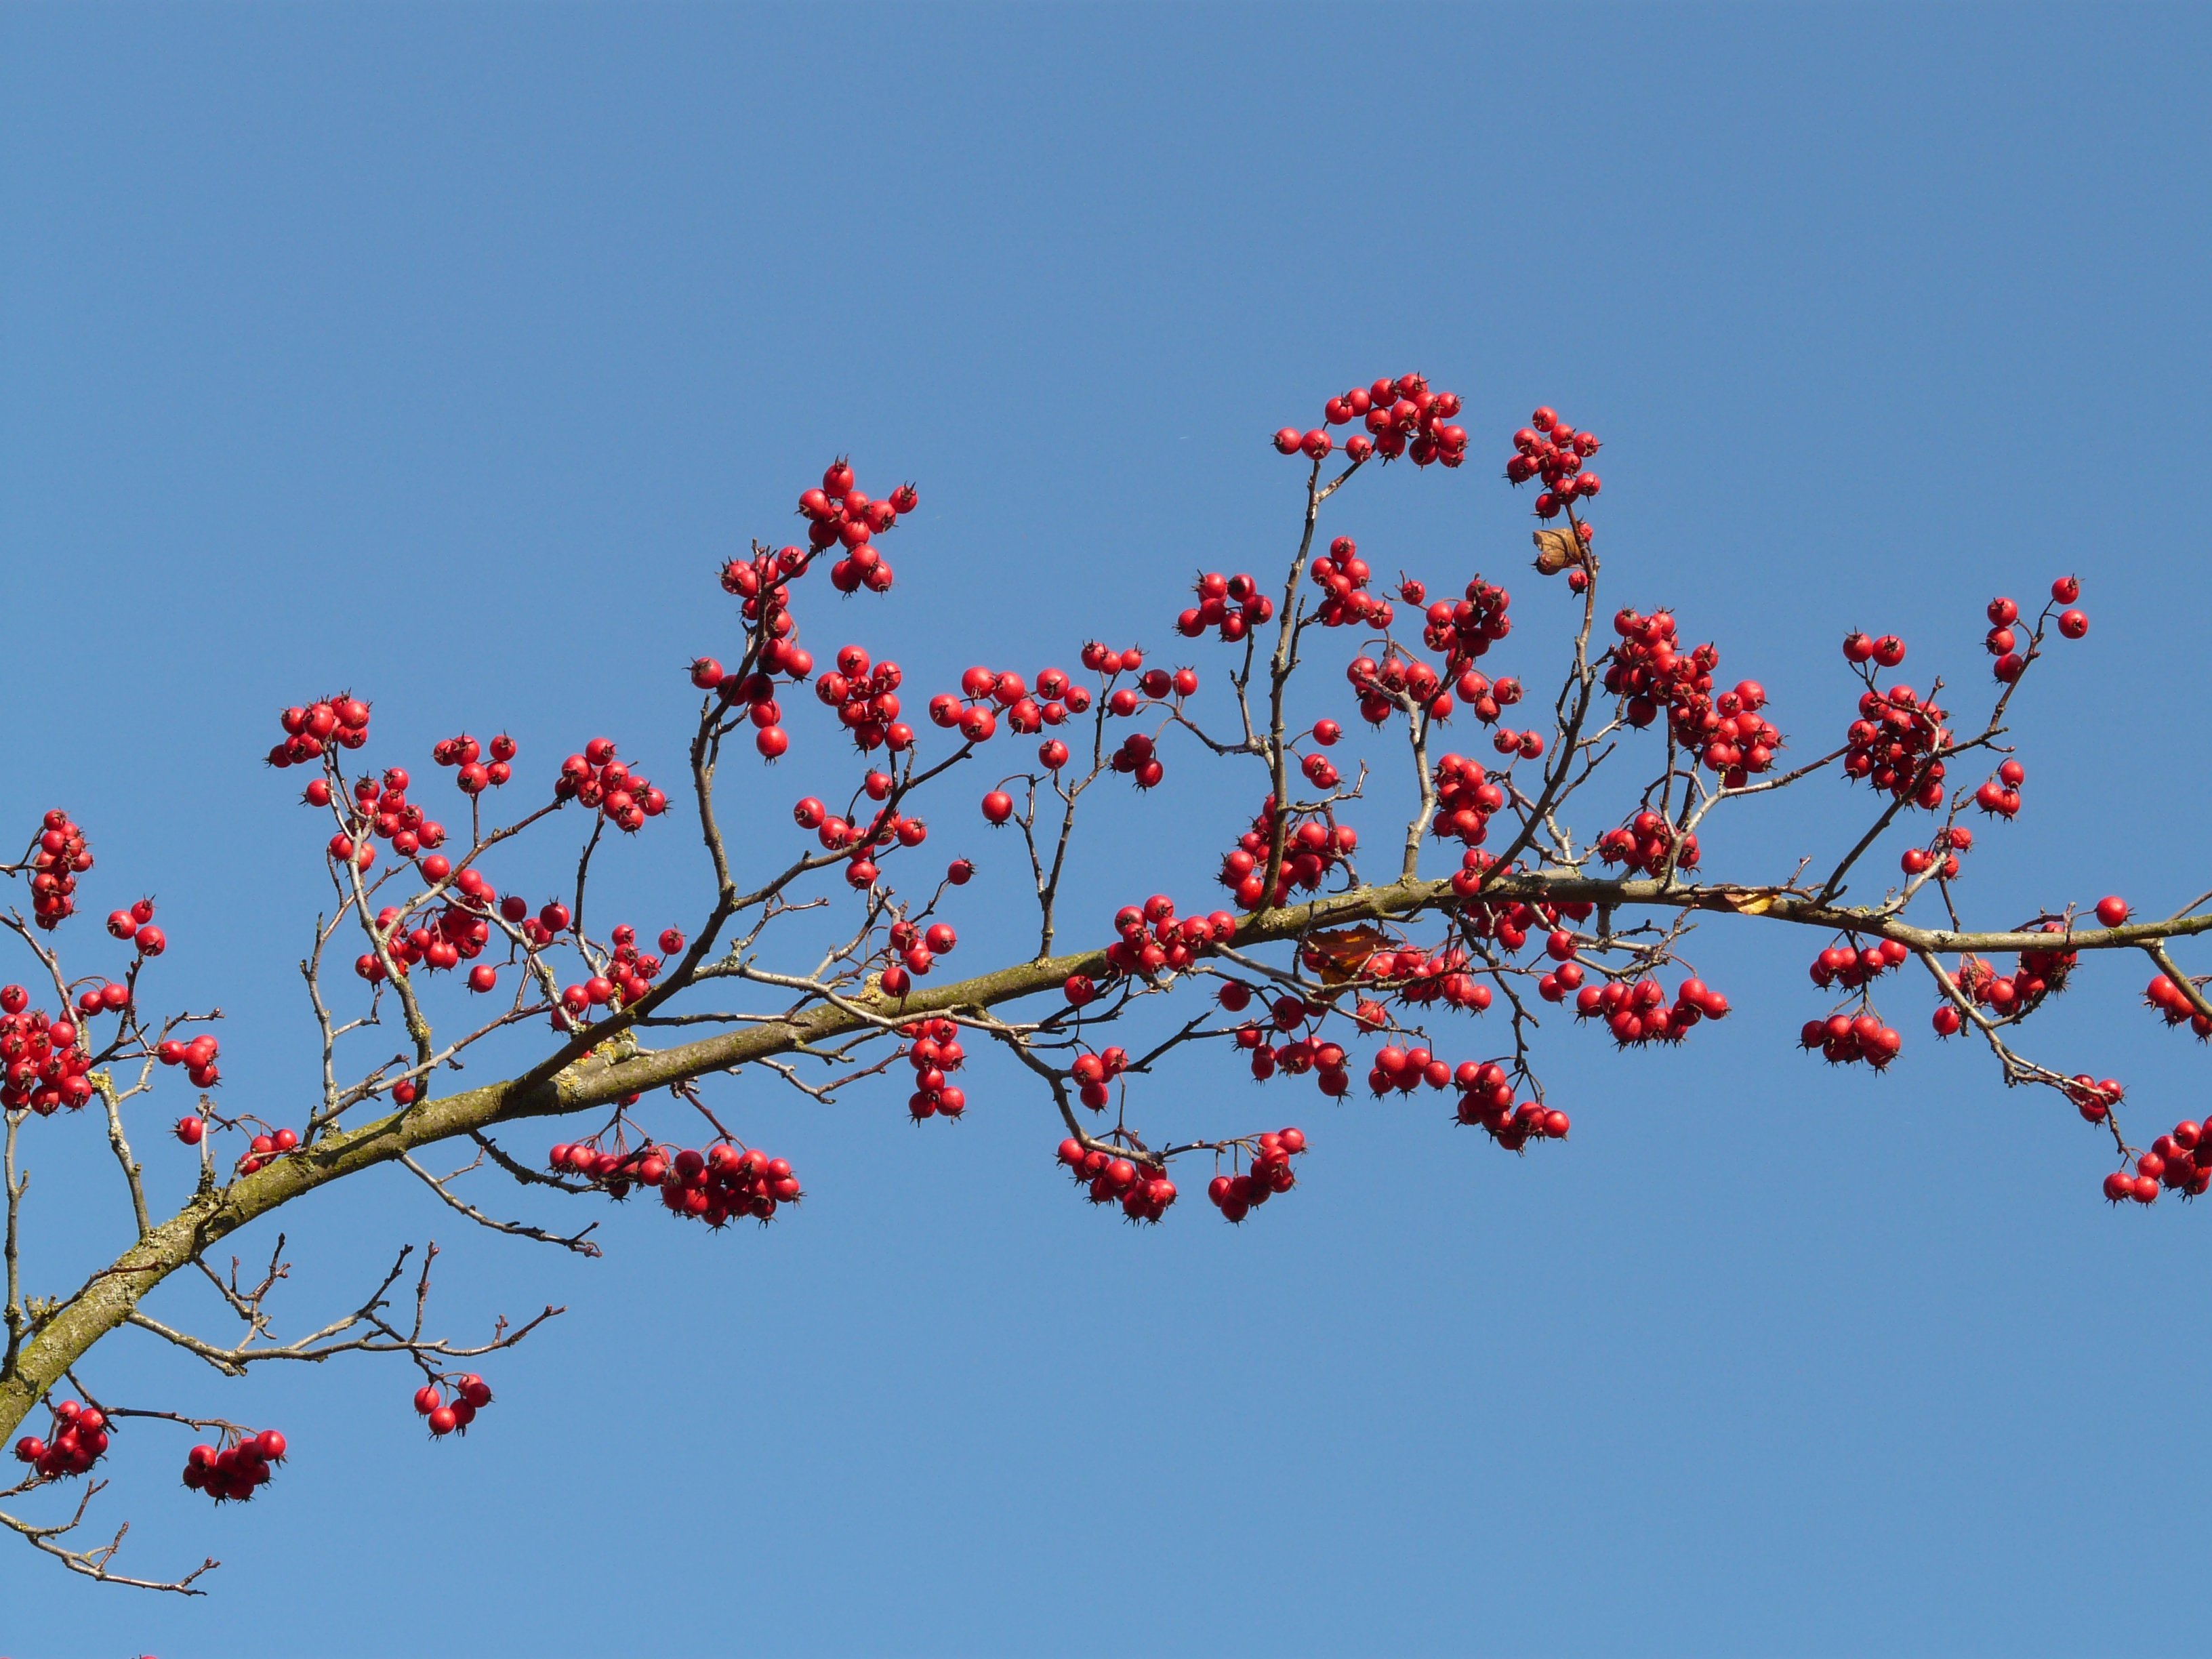
tree, nature, branch, blossom, plant, sky, leaf, flower, petal, red, produce, blue, flora, season, cherry blossom, berries, fruits, hawthorn, crataegus, berry red, thorn apple, fruit jewelry, leather leaf wei dorn, valve thorn, crataegus crus galli, crataegus crus wei dorn